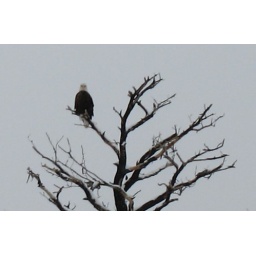
The roads closed, the clouds touch the road, and there in the clearing, a Bald Eagle. Wow.